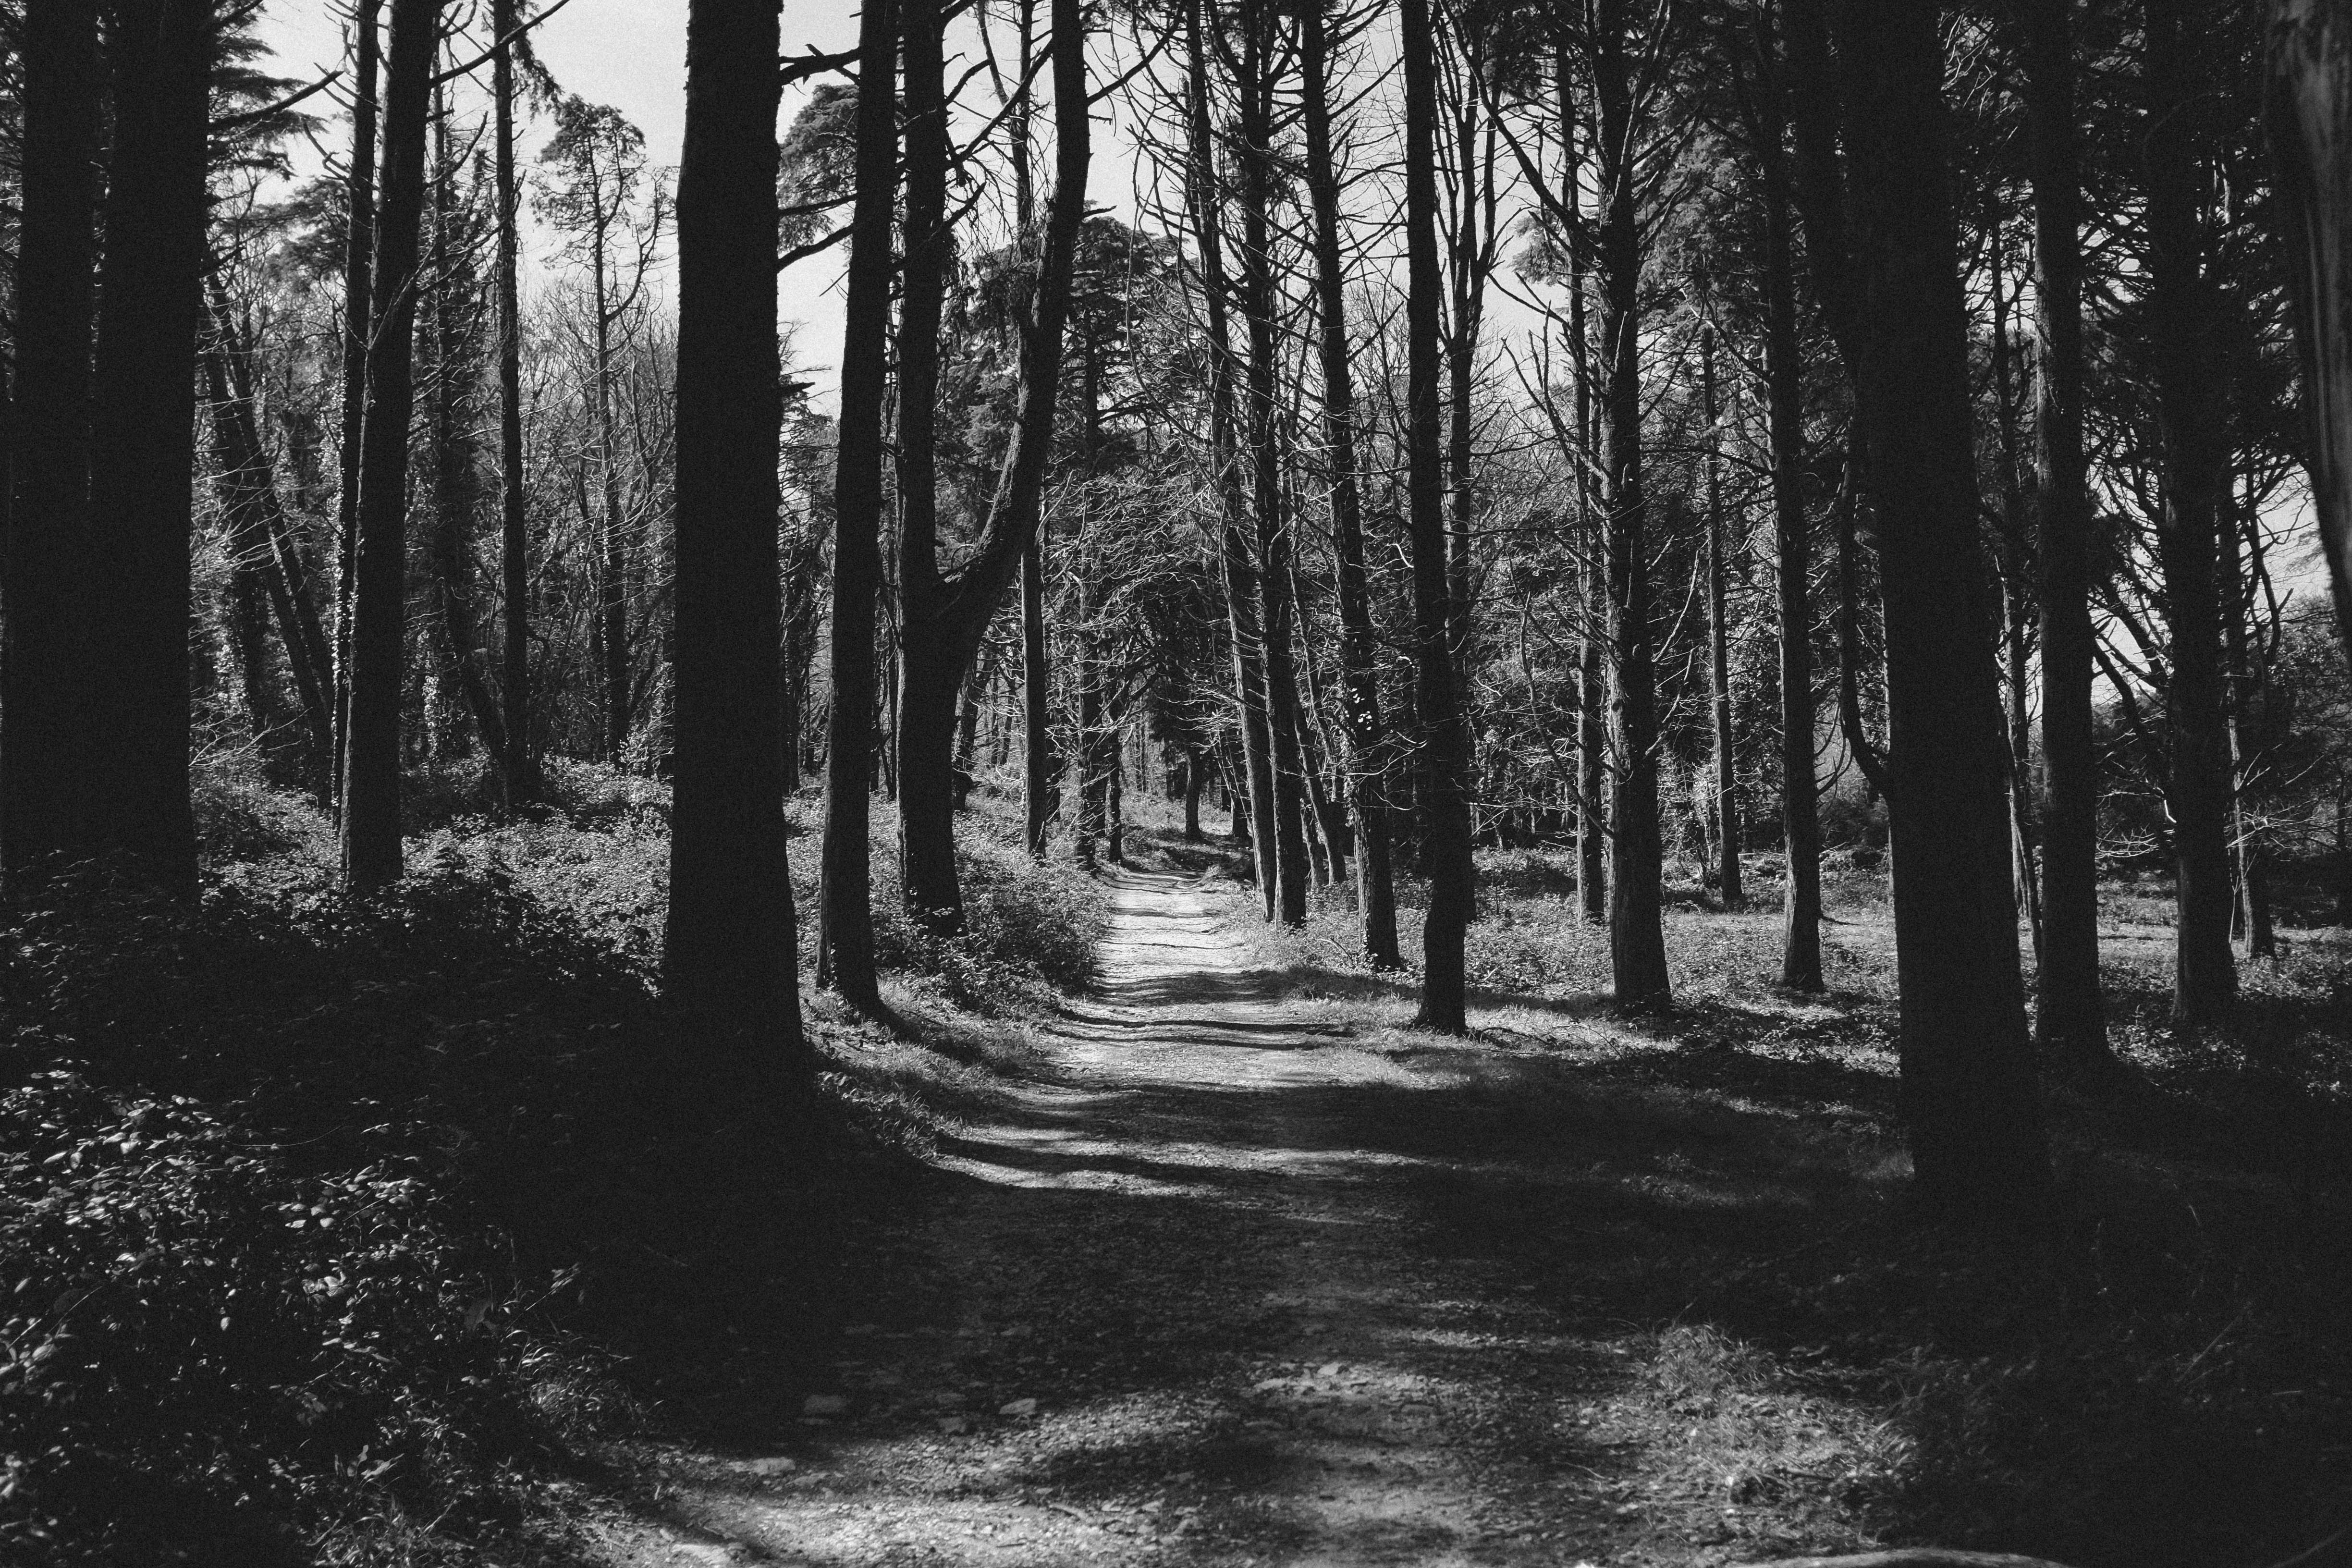
tree, nature, forest, branch, black and white, plant, photography, sunlight, darkness, monochrome, season, woodland, habitat, ecosystem, monochrome photography, natural environment, geographical feature, atmospheric phenomenon, woody plant